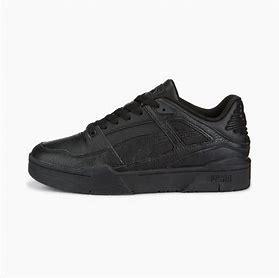
Brand: Puma
Model: Slipstream